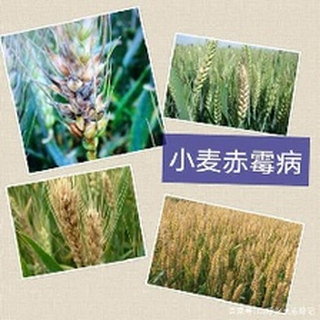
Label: wheat_fusarium_head_blight